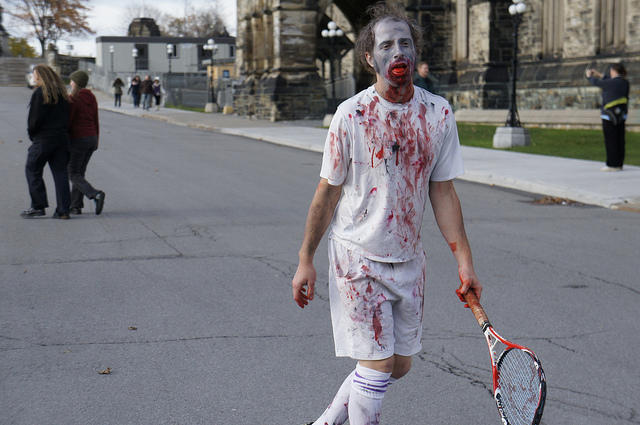
user: Given an image and a question. Answer the question in a short answer. Question: With what religious tradition is the creature portrayed here associated? Short Answer:
assistant: end of day